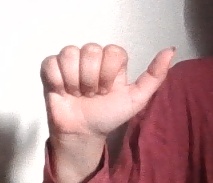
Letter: dhad